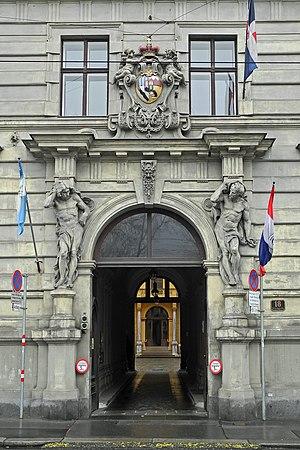
Ceci est une liste des représentations diplomatiques de la République dominicaine, à l'exclusion des consulats honoraires. La plupart des missions de la République dominicaine sont situées en Amérique et dans les Caraïbes.